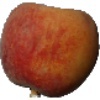
Label: Peach 1